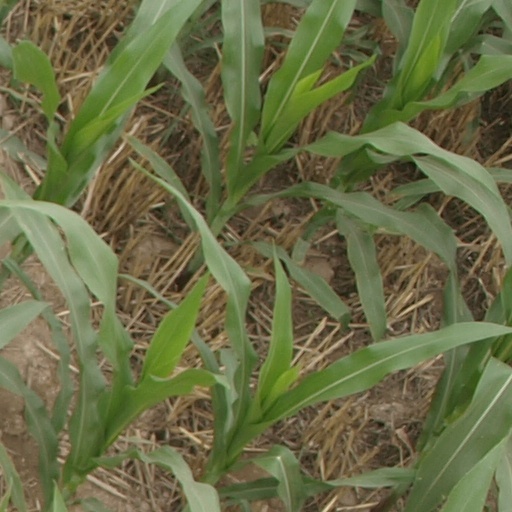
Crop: maize; corn